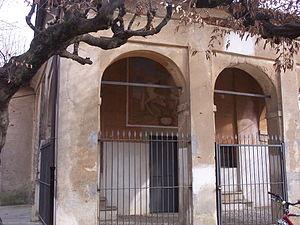
Rivalta di Torino est une commune italienne de la ville métropolitaine de Turin dans la région Piémont en Italie.